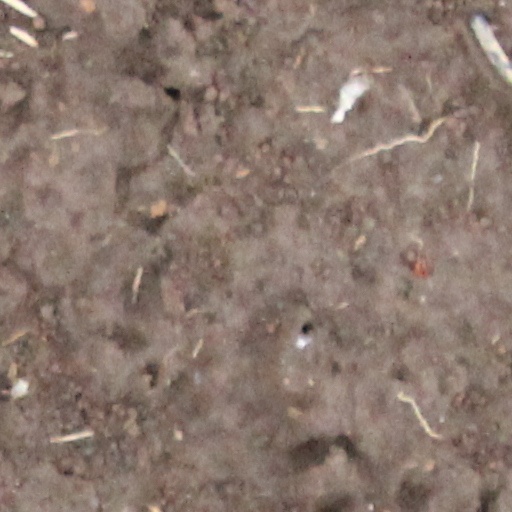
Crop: wheat